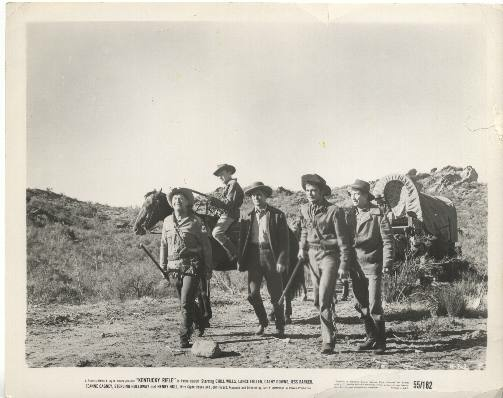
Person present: No